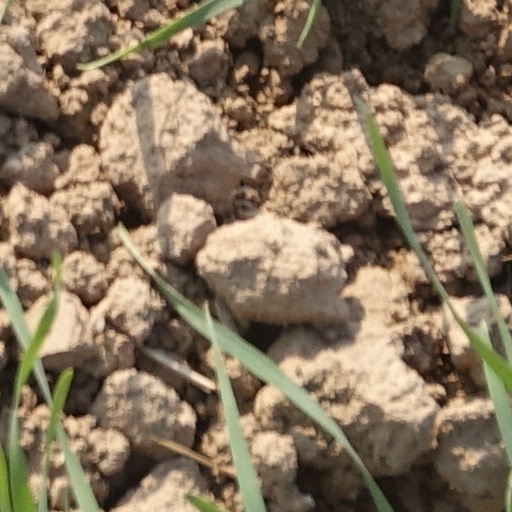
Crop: wheat